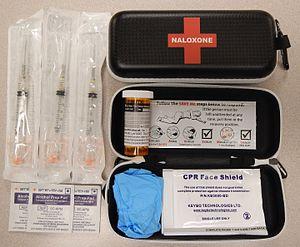
La morphine est le principal alcaloïde de l'opium, le latex du pavot somnifère. C'est une molécule complexe utilisée en médecine comme antalgique et comme drogue pour son action euphorisante.